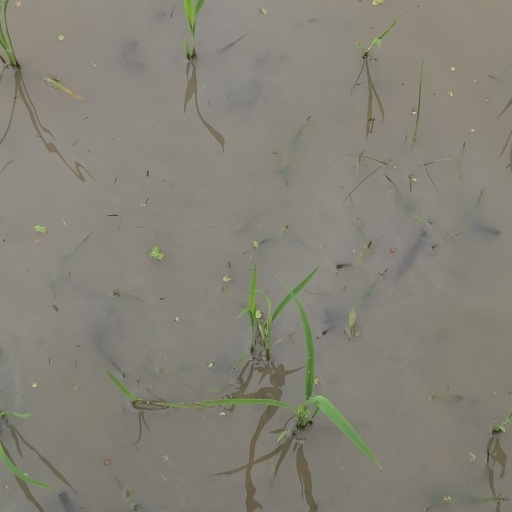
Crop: rice